Zangezi

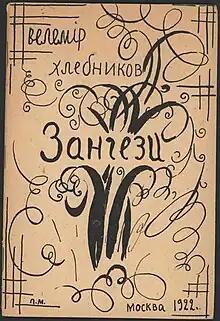
Cover picture by painter Pyotr Miturich (signed П. М. - Пётр Митурич). The first edition of Zangezi. 1922

Zangezi, or Zangezi: A Supersaga in 20 Planes, is a futurist poem-play by Soviet, poet, writer and scholar Velimir Khlebnikov.